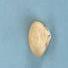
Maize quality: Good